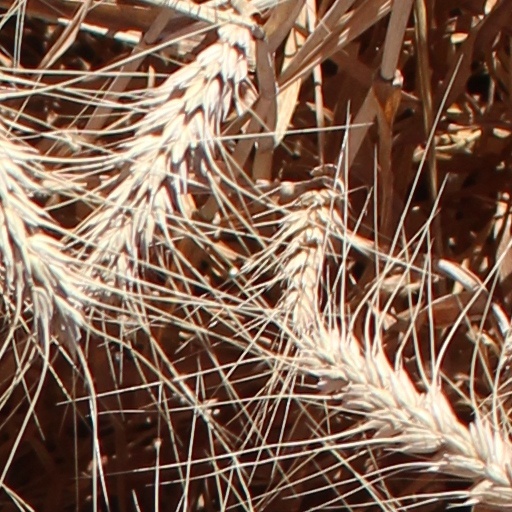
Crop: wheat